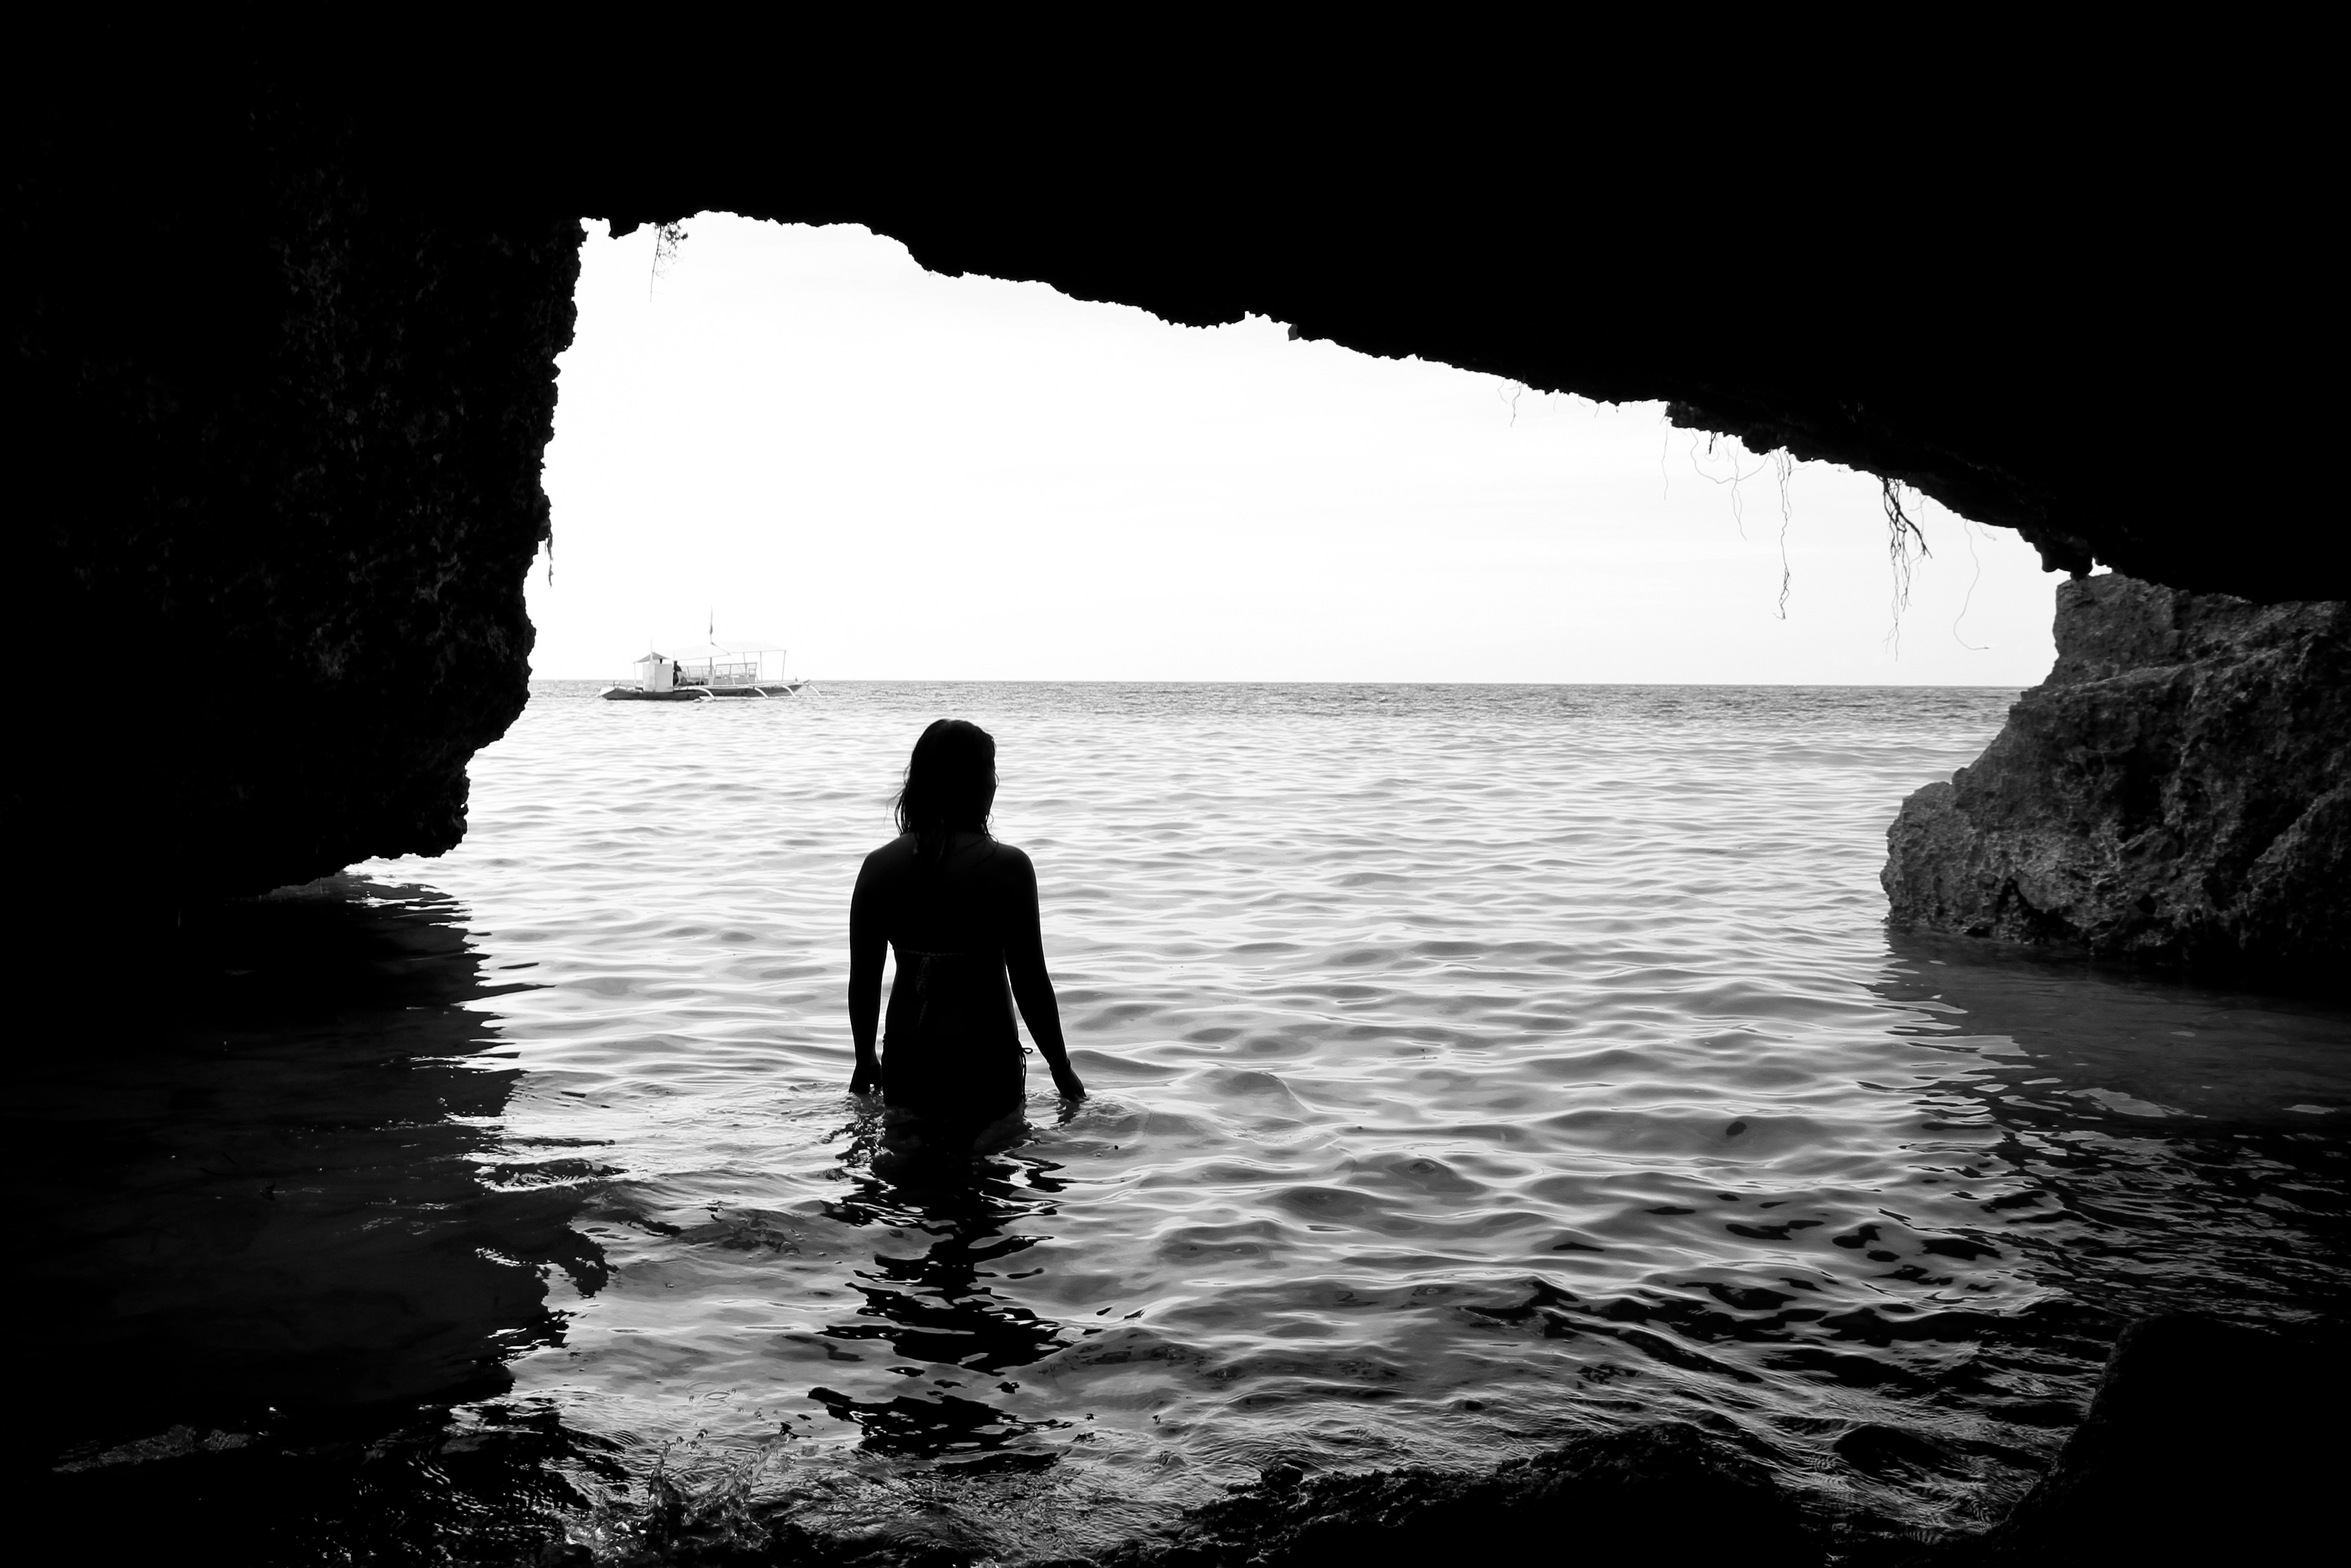
sea, coast, rock, ocean, horizon, silhouette, light, black and white, photography, sunlight, wave, reflection, bay, darkness, black, monochrome, photograph, image, monochrome photography